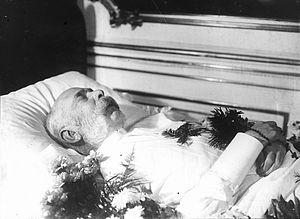
François-Joseph Iᵉʳ, né le 18 août 1830 à Vienne et mort le 21 novembre 1916 dans la même ville, est empereur d’Autriche et roi apostolique de Hongrie. Membre de la maison de Habsbourg-Lorraine, il règne sur l'Autriche et la Hongrie du 2 décembre 1848 au 21 novembre 1916. Du 1ᵉʳ mai 1850 au 24 août 1866, il occupe également la fonction de président de la Confédération germanique.